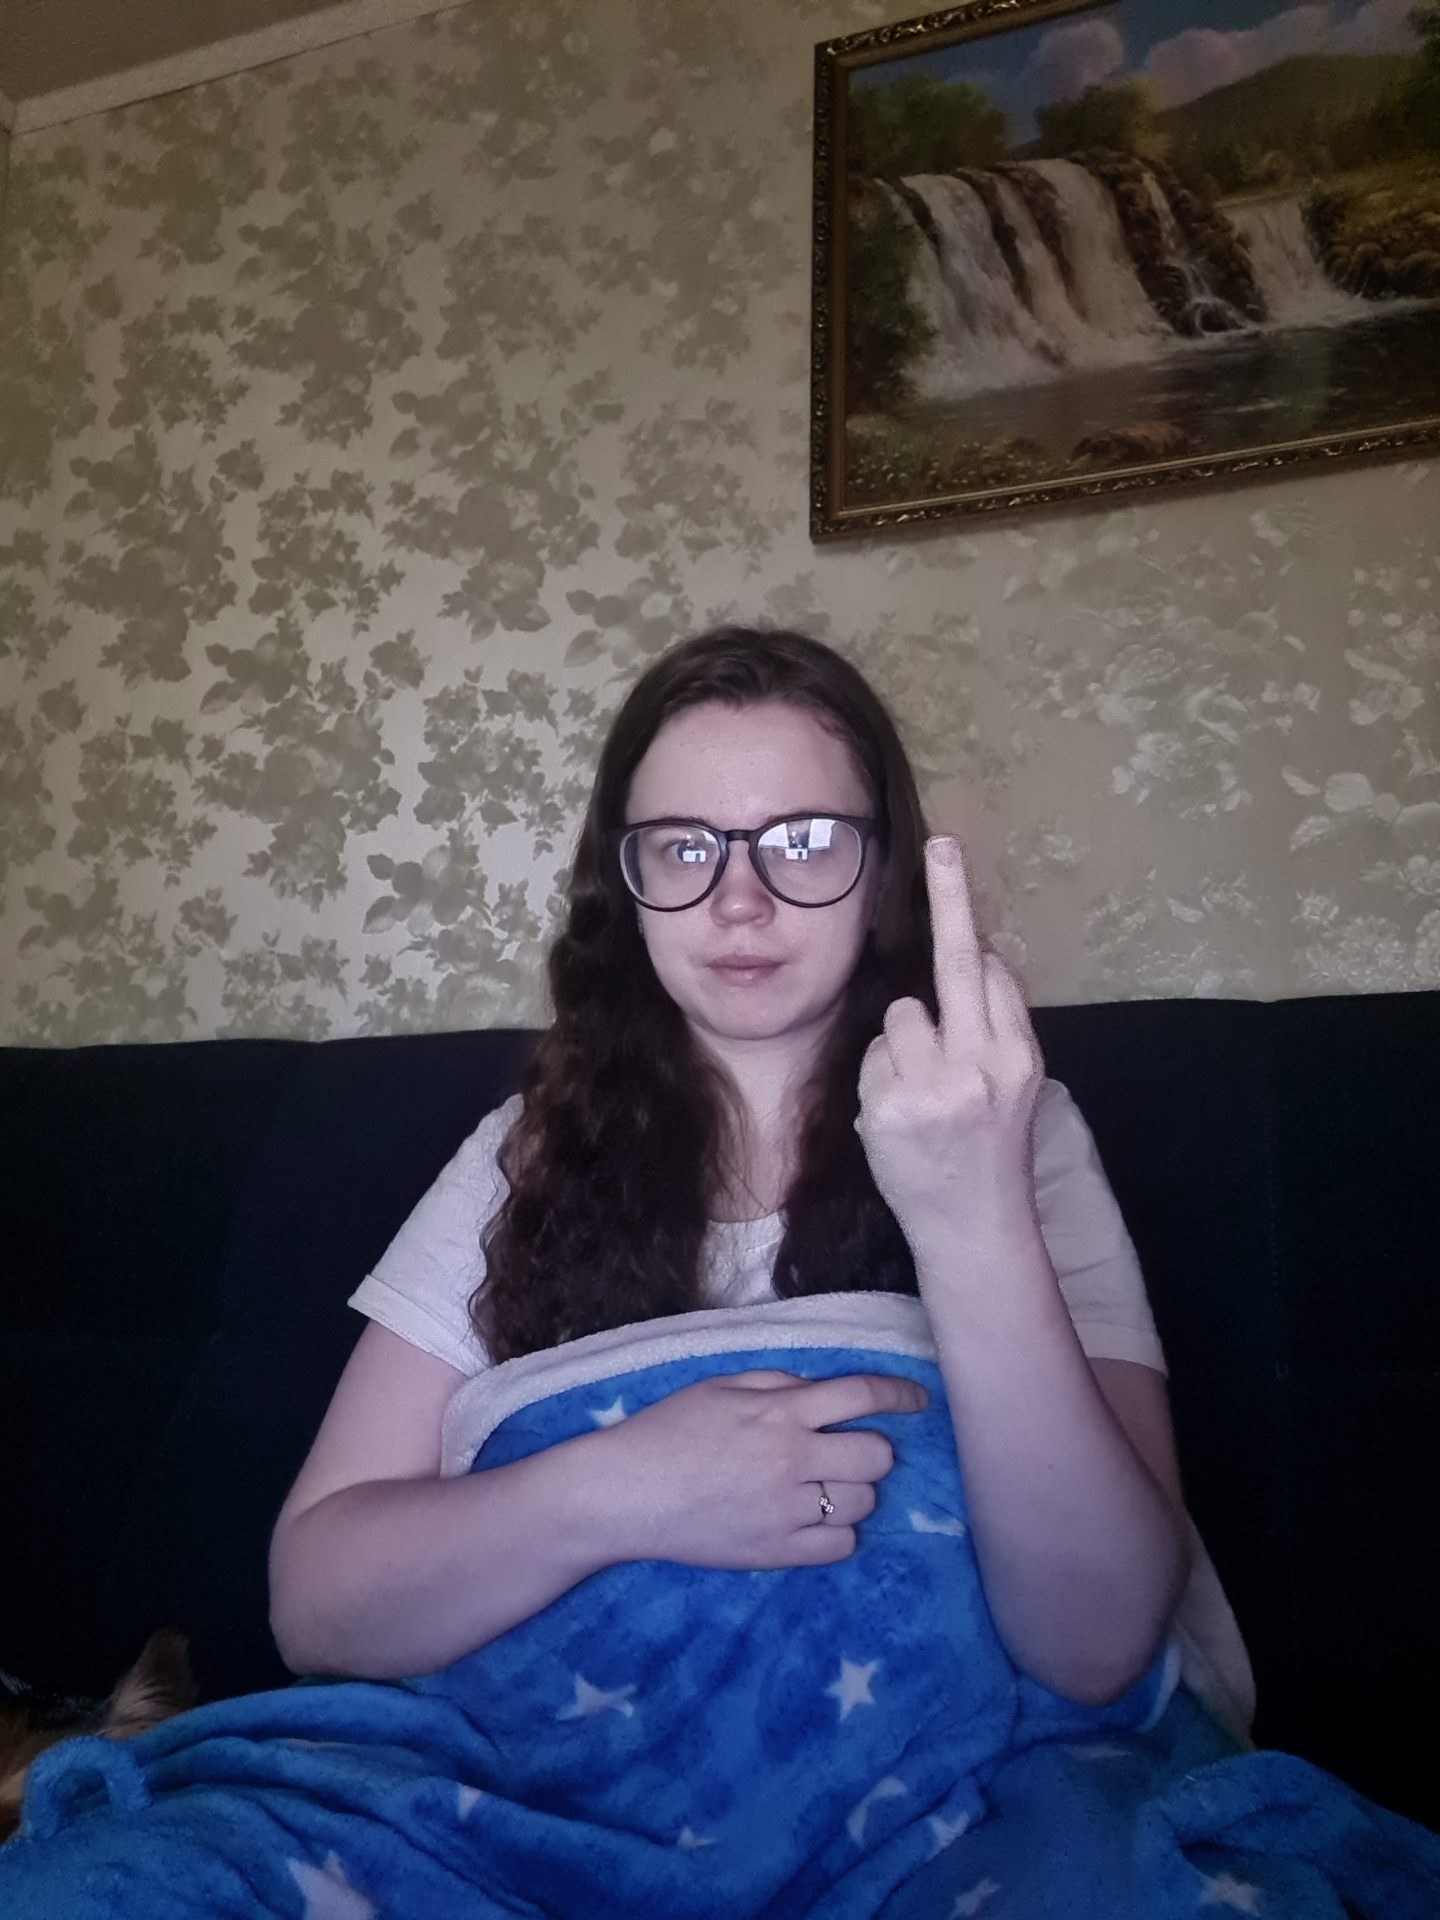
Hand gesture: middle_finger